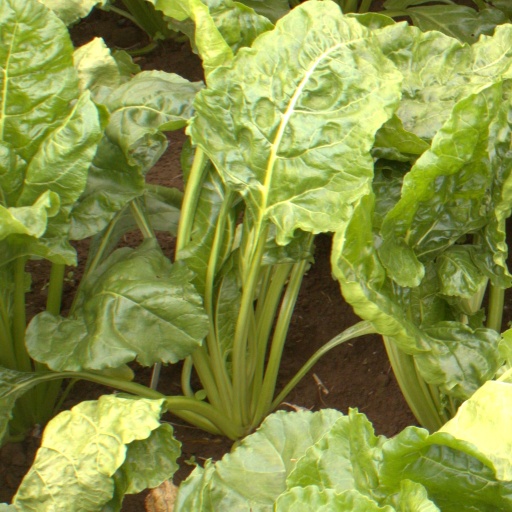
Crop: sugar beet